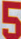
Number: 5